Émile Baes

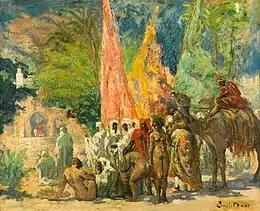
"The slave trader"

Baes exhibited his works in the main capitals of Europe, notably in Paris, where the portrait of King Albert I of Belgium, of whom he was the personal painter, can be seen at the Musée des Invalides. The presentation of this painting, which he donated to France, took place on 3 December 1932, during a ceremony presided over by the President of France. He also travelled to Morocco and Egypt where he found the inspiration for his Orientalist works.